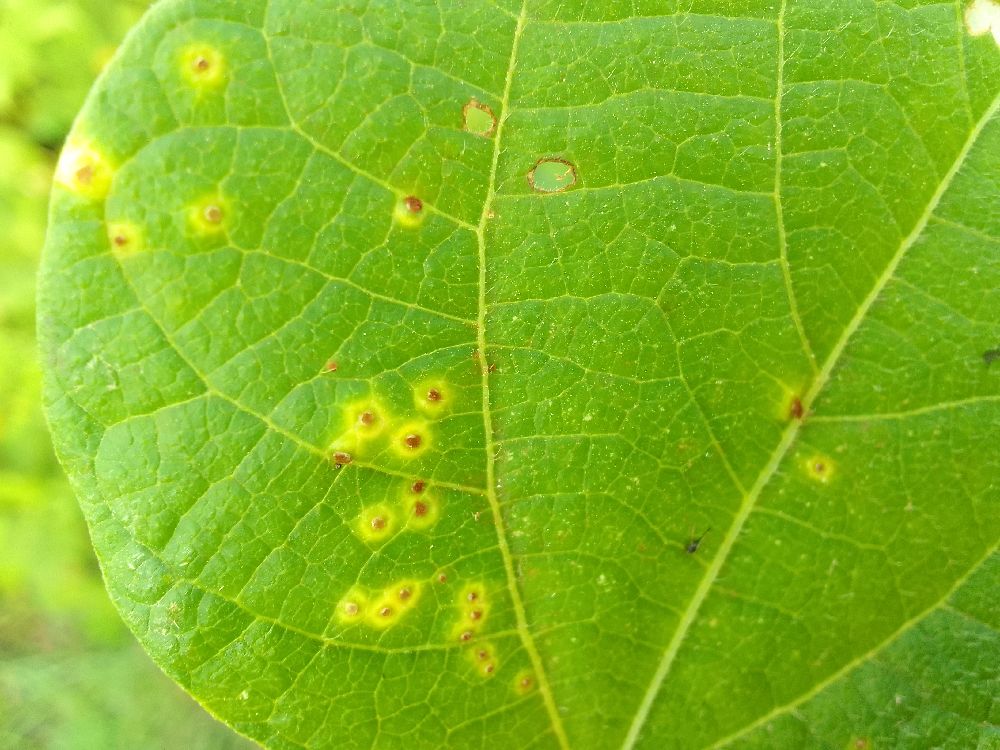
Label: rust